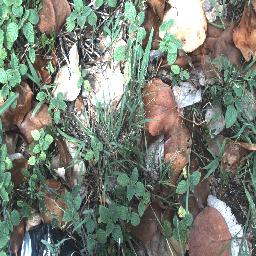
Label: negative